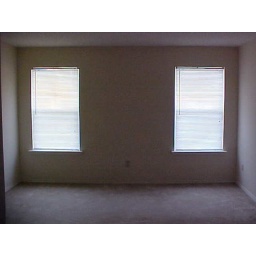
windows in master bedroom